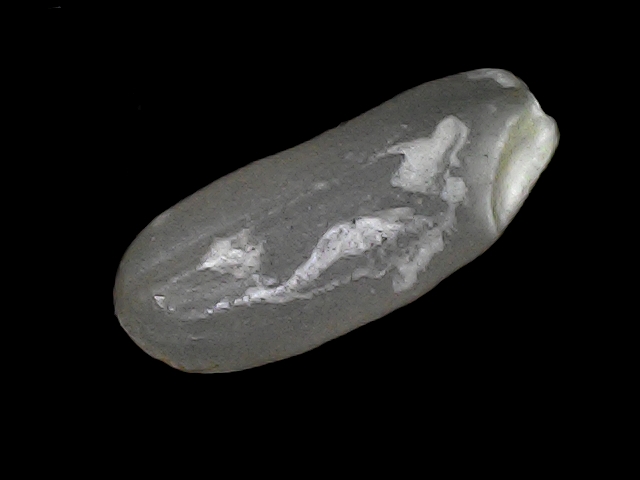
Rice variety: BD30